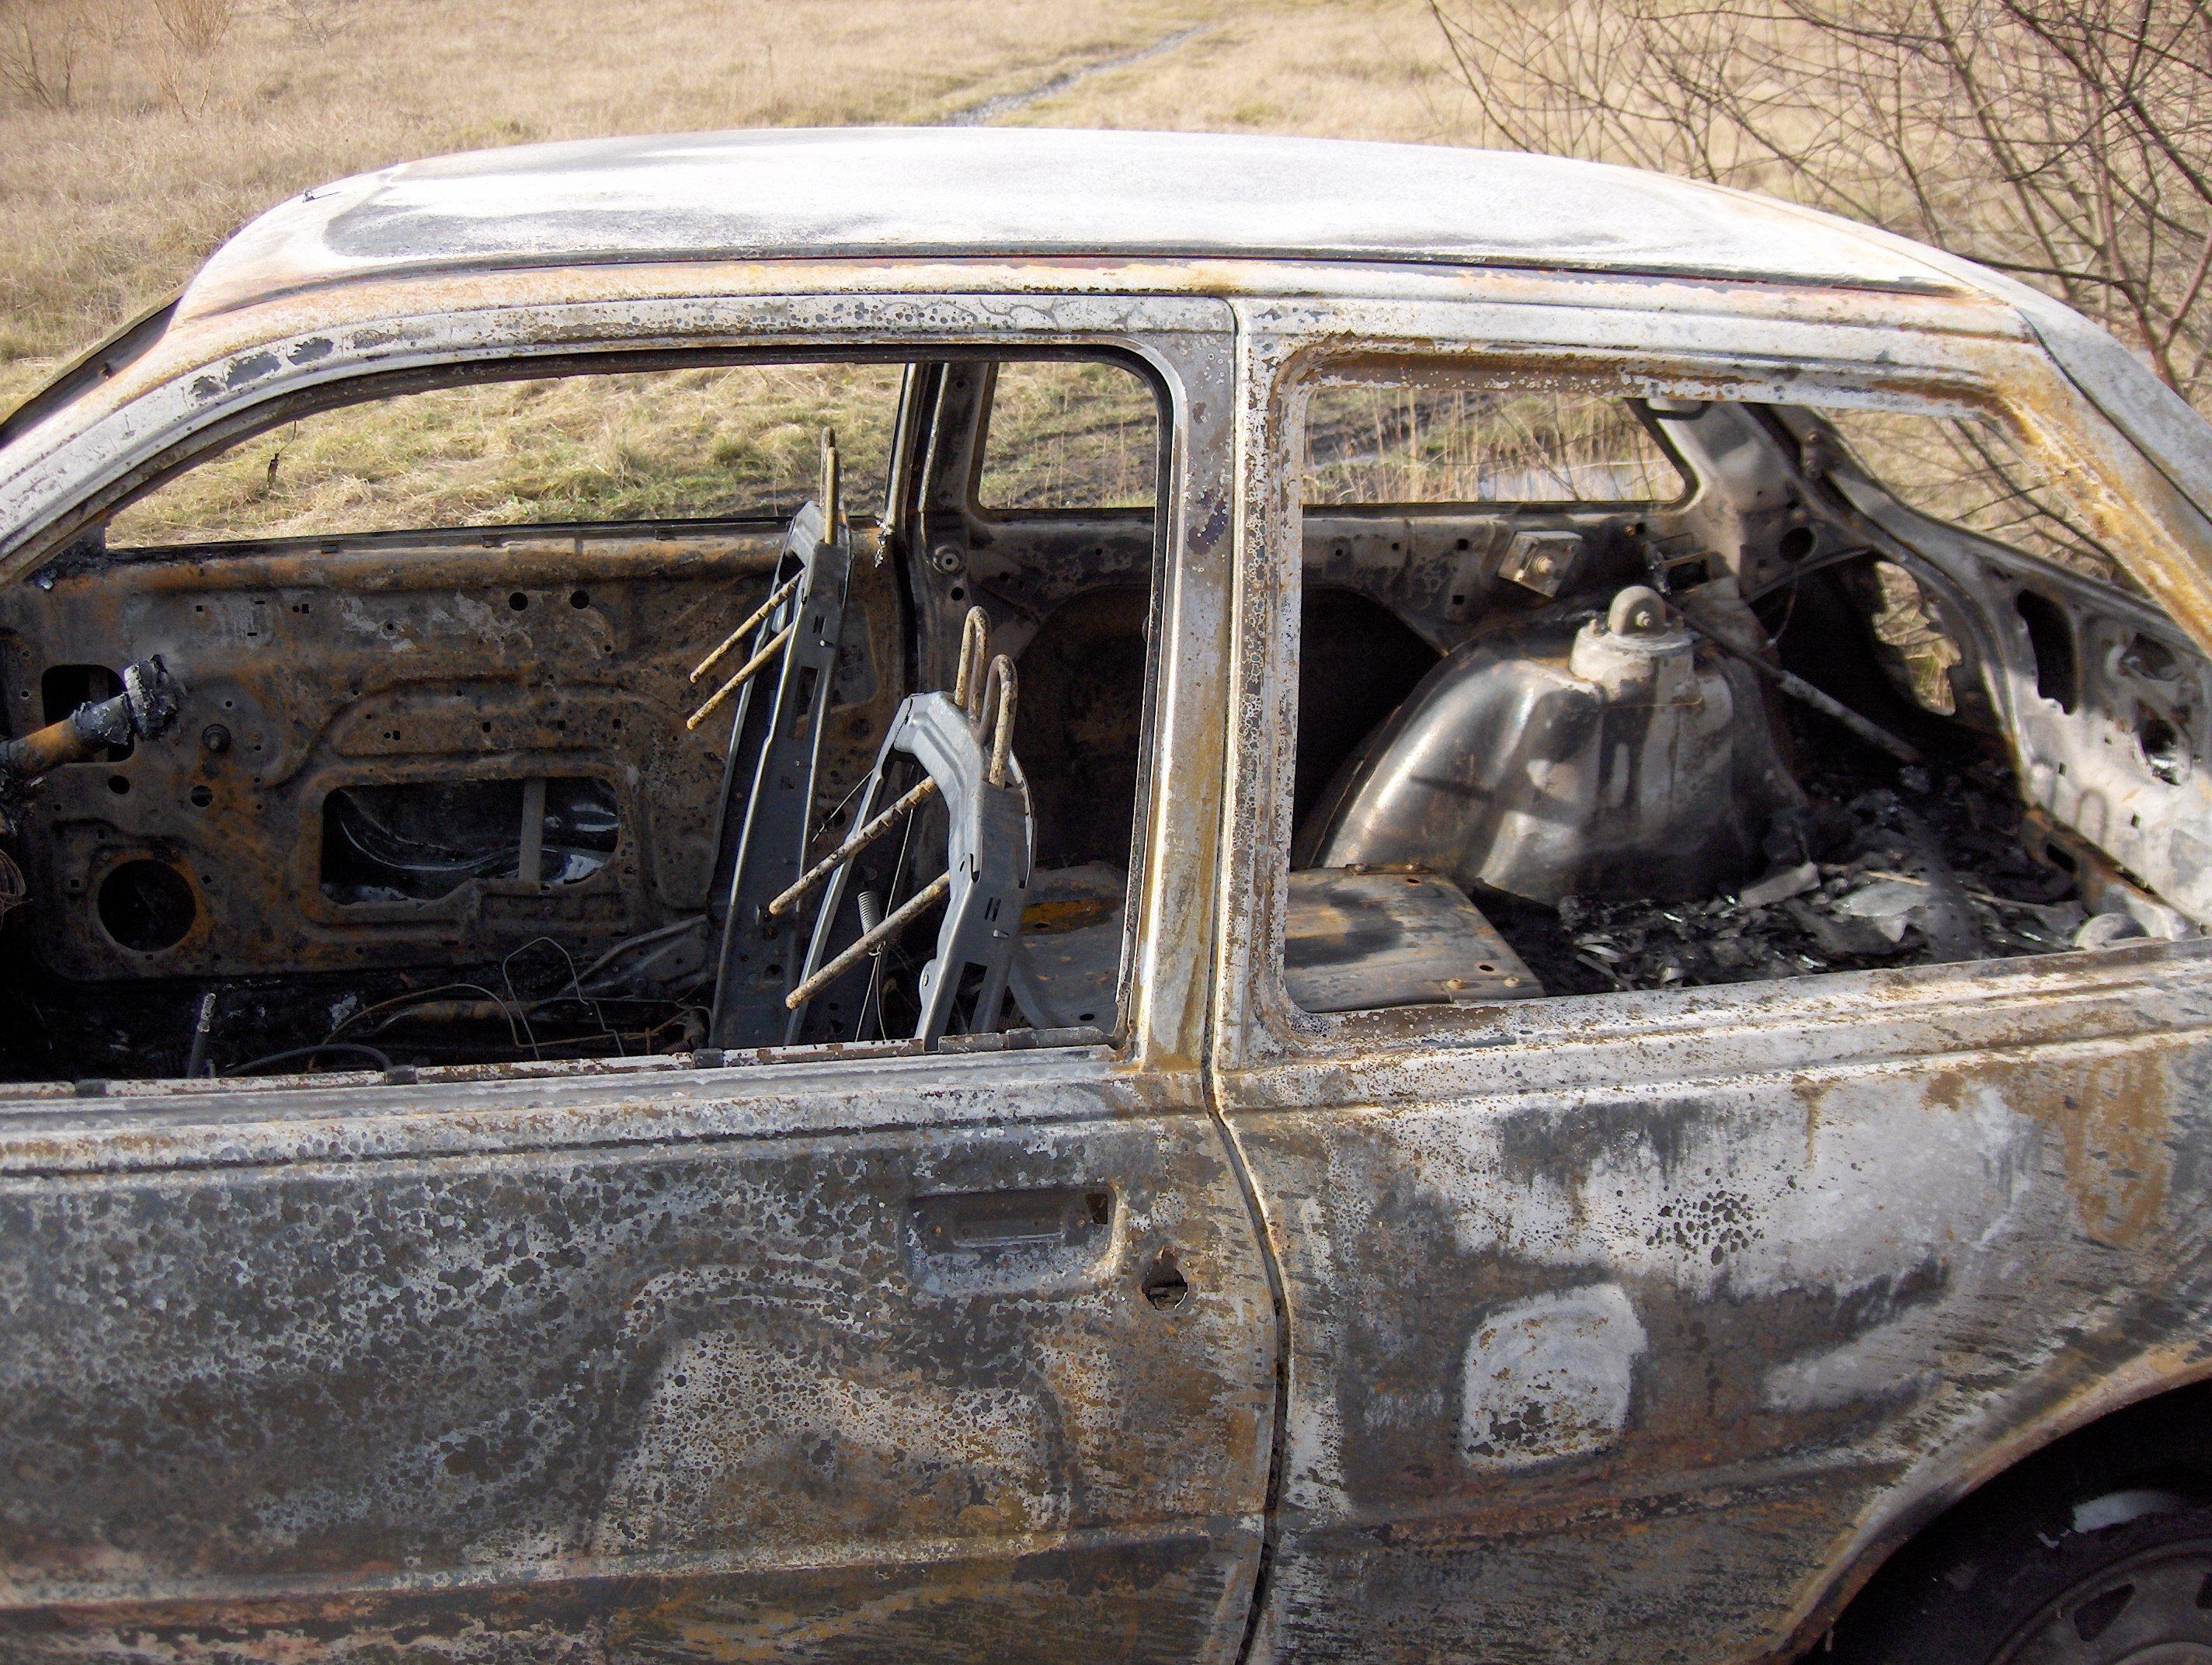
car, vehicle, fire, heat, burnt, motor vehicle, vintage car, sedan, skeleton, crime, wreck, theft, land vehicle, automobile make, automotive exterior, compact car, luxury vehicle, family car, mid size car